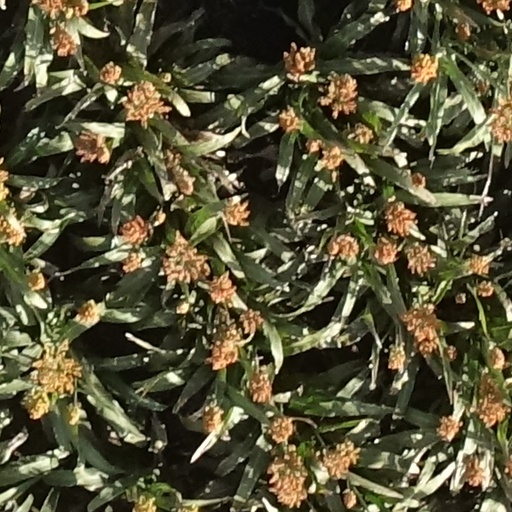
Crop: sorghum